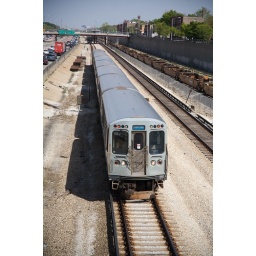
Someone has conveniently cut a nice little hole in the fence to allow for clear shots here.